Discovery of nuclear fission

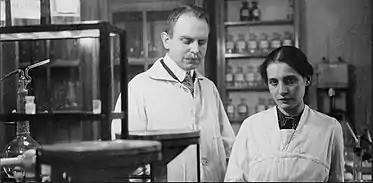
Otto Hahn and Lise Meitner in 1912

Unlike Röntgen's discovery, which was the object of widespread curiosity from scientists and lay people alike for the ability of X-rays to make visible the bones within the human body, Becquerel's discovery made little impact at the time, and Becquerel himself soon moved on to other research. Marie Curie tested samples of as many elements and minerals as she could find for signs of Becquerel rays, and in April 1898 also found them in thorium. She gave the phenomenon the name "radioactivity". Along with Pierre Curie and Gustave Bémont, she began investigating pitchblende, a uranium-bearing ore, which was found to be more radioactive than the uranium it contained. This indicated the existence of additional radioactive elements. One was chemically akin to bismuth, but strongly radioactive, and in July 1898 they published a paper in which they concluded that it was a new element, which they named "polonium". The other was chemically like barium, and in a December 1898 paper they announced the discovery of a second hitherto unknown element, which they called "radium". Convincing the scientific community was another matter. Separating radium from the barium in the ore proved very difficult. It took three years for them to produce a tenth of a gram of radium chloride, and they never did manage to isolate polonium.